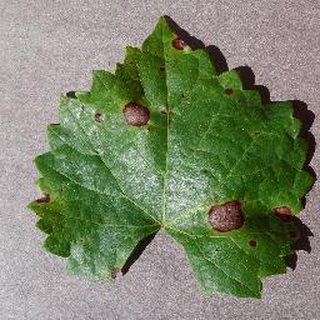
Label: grape_black_rot